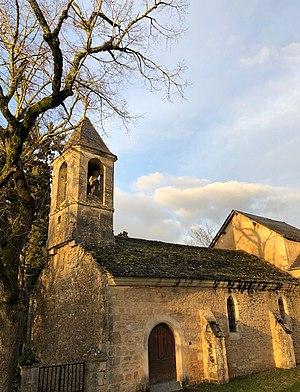
Clocher et nef de l'église de La Pannonie
L'église Saint-Cyr-et-Sainte-Julitte est une église catholique paroissiale, proche du château de La Pannonie, située à Couzou, en France. Elle est dédiée à saint Cyr de Tarse et à sa mère sainte Juliette de Césarée.